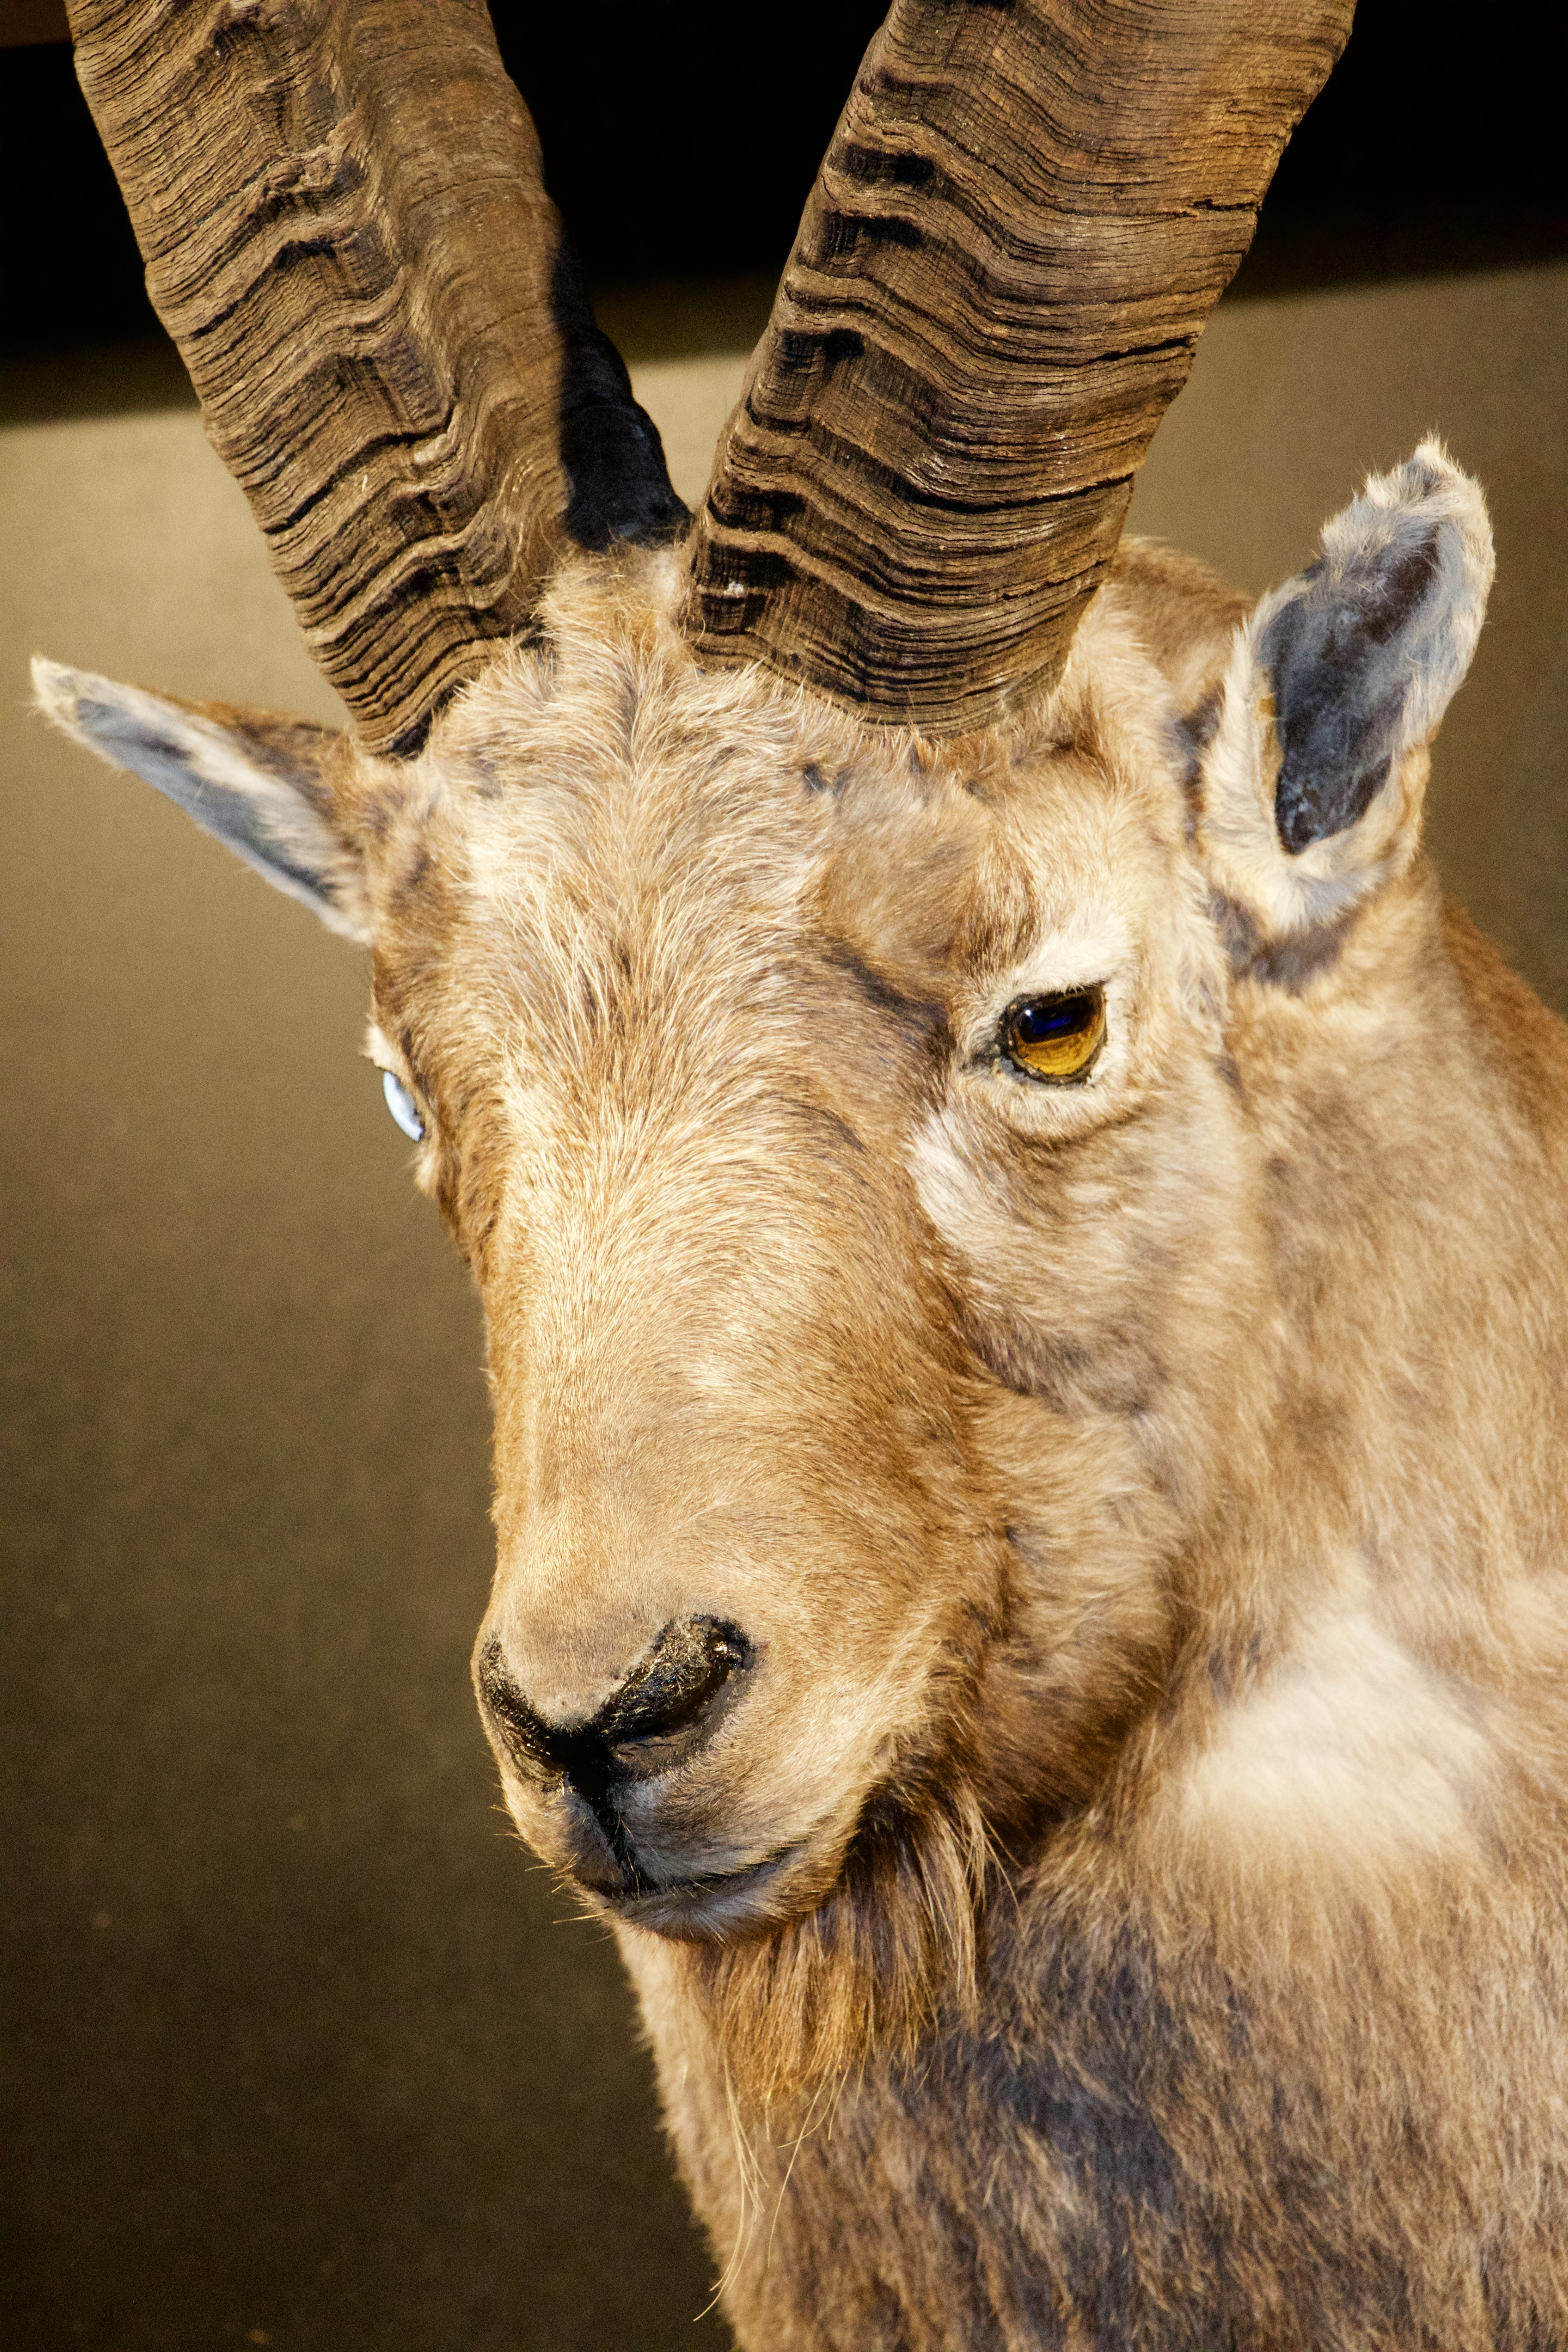
nature, wildlife, horn, mammal, fauna, antler, close up, animals, vertebrate, annual rings, capricorn